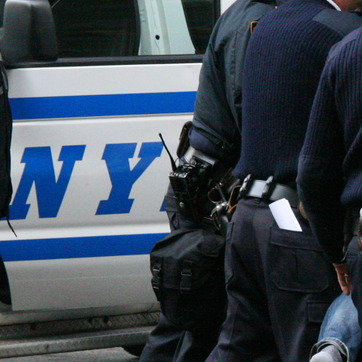
Material: plastic